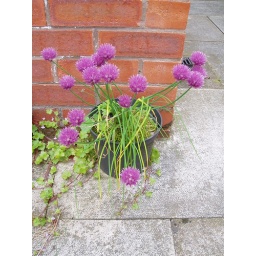
This plant pot has sat in my yard for years but this May there's a surprise!